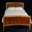
Label: bed